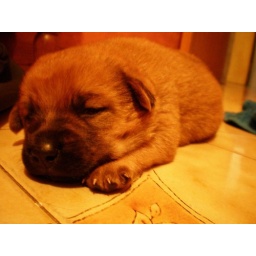
My dog Fidel, right before he peed all over the floor